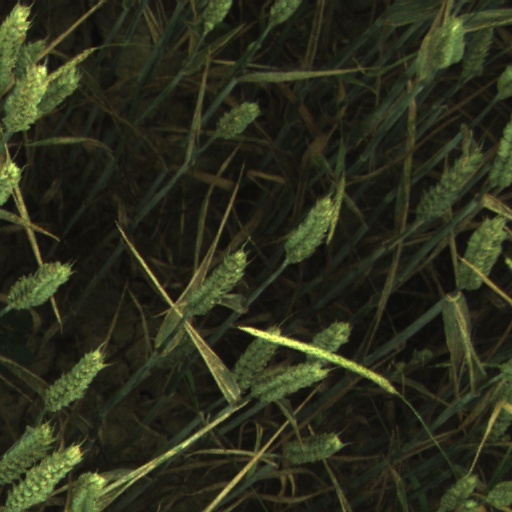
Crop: wheat